(120216) 2004 EW95

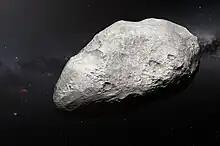
Artist's impression of plutino and possible former C-type asteroid

Unlike the majority of small objects in the Kuiper belt observed so far, the visible spectrum of has two features, each respectively associated with ferric oxides and phyllosilicates. The presence of a phyllosilicate feature in the spectrum of a minor planet indicates that the rocky component of its composition has been altered by the presence of liquid water at some point since its formation. For this to have occurred on in its current orbit and at temperatures of ~35K, significant quantities of thermal energy would have been required. While this energy could have been delivered by a very large chance collision, the strong overall similarity between the modern C-type asteroids in the outer asteroid belt and suggests that these objects formed in the same region of the early Sun's protoplanetary disk, much closer to the Sun and at higher temperatures.